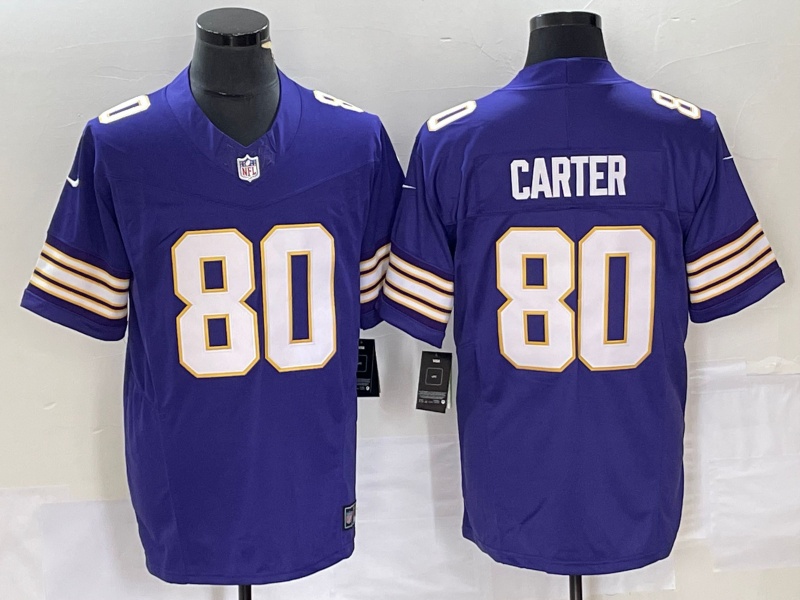
Men's Minnesota Vikings Cris Carter #80 Purple Classic Player jersey
Lightweight, Athletic-Fit Tailored look and clean-finish seams Strategic, mesh-ventilation side panels Tagless neck label Embroidered Team Graphics Stitched, tackle twill name and numbers Laser cut satin twill jock tag TPU, metallic-effect NFL Shield Stretch-Resistant Design Chainmaille mesh grill neckline for durability
Brand: Sheila Posey
Category: Apparel & Accessories > Clothing > Uniforms & Workwear > Sports Uniforms